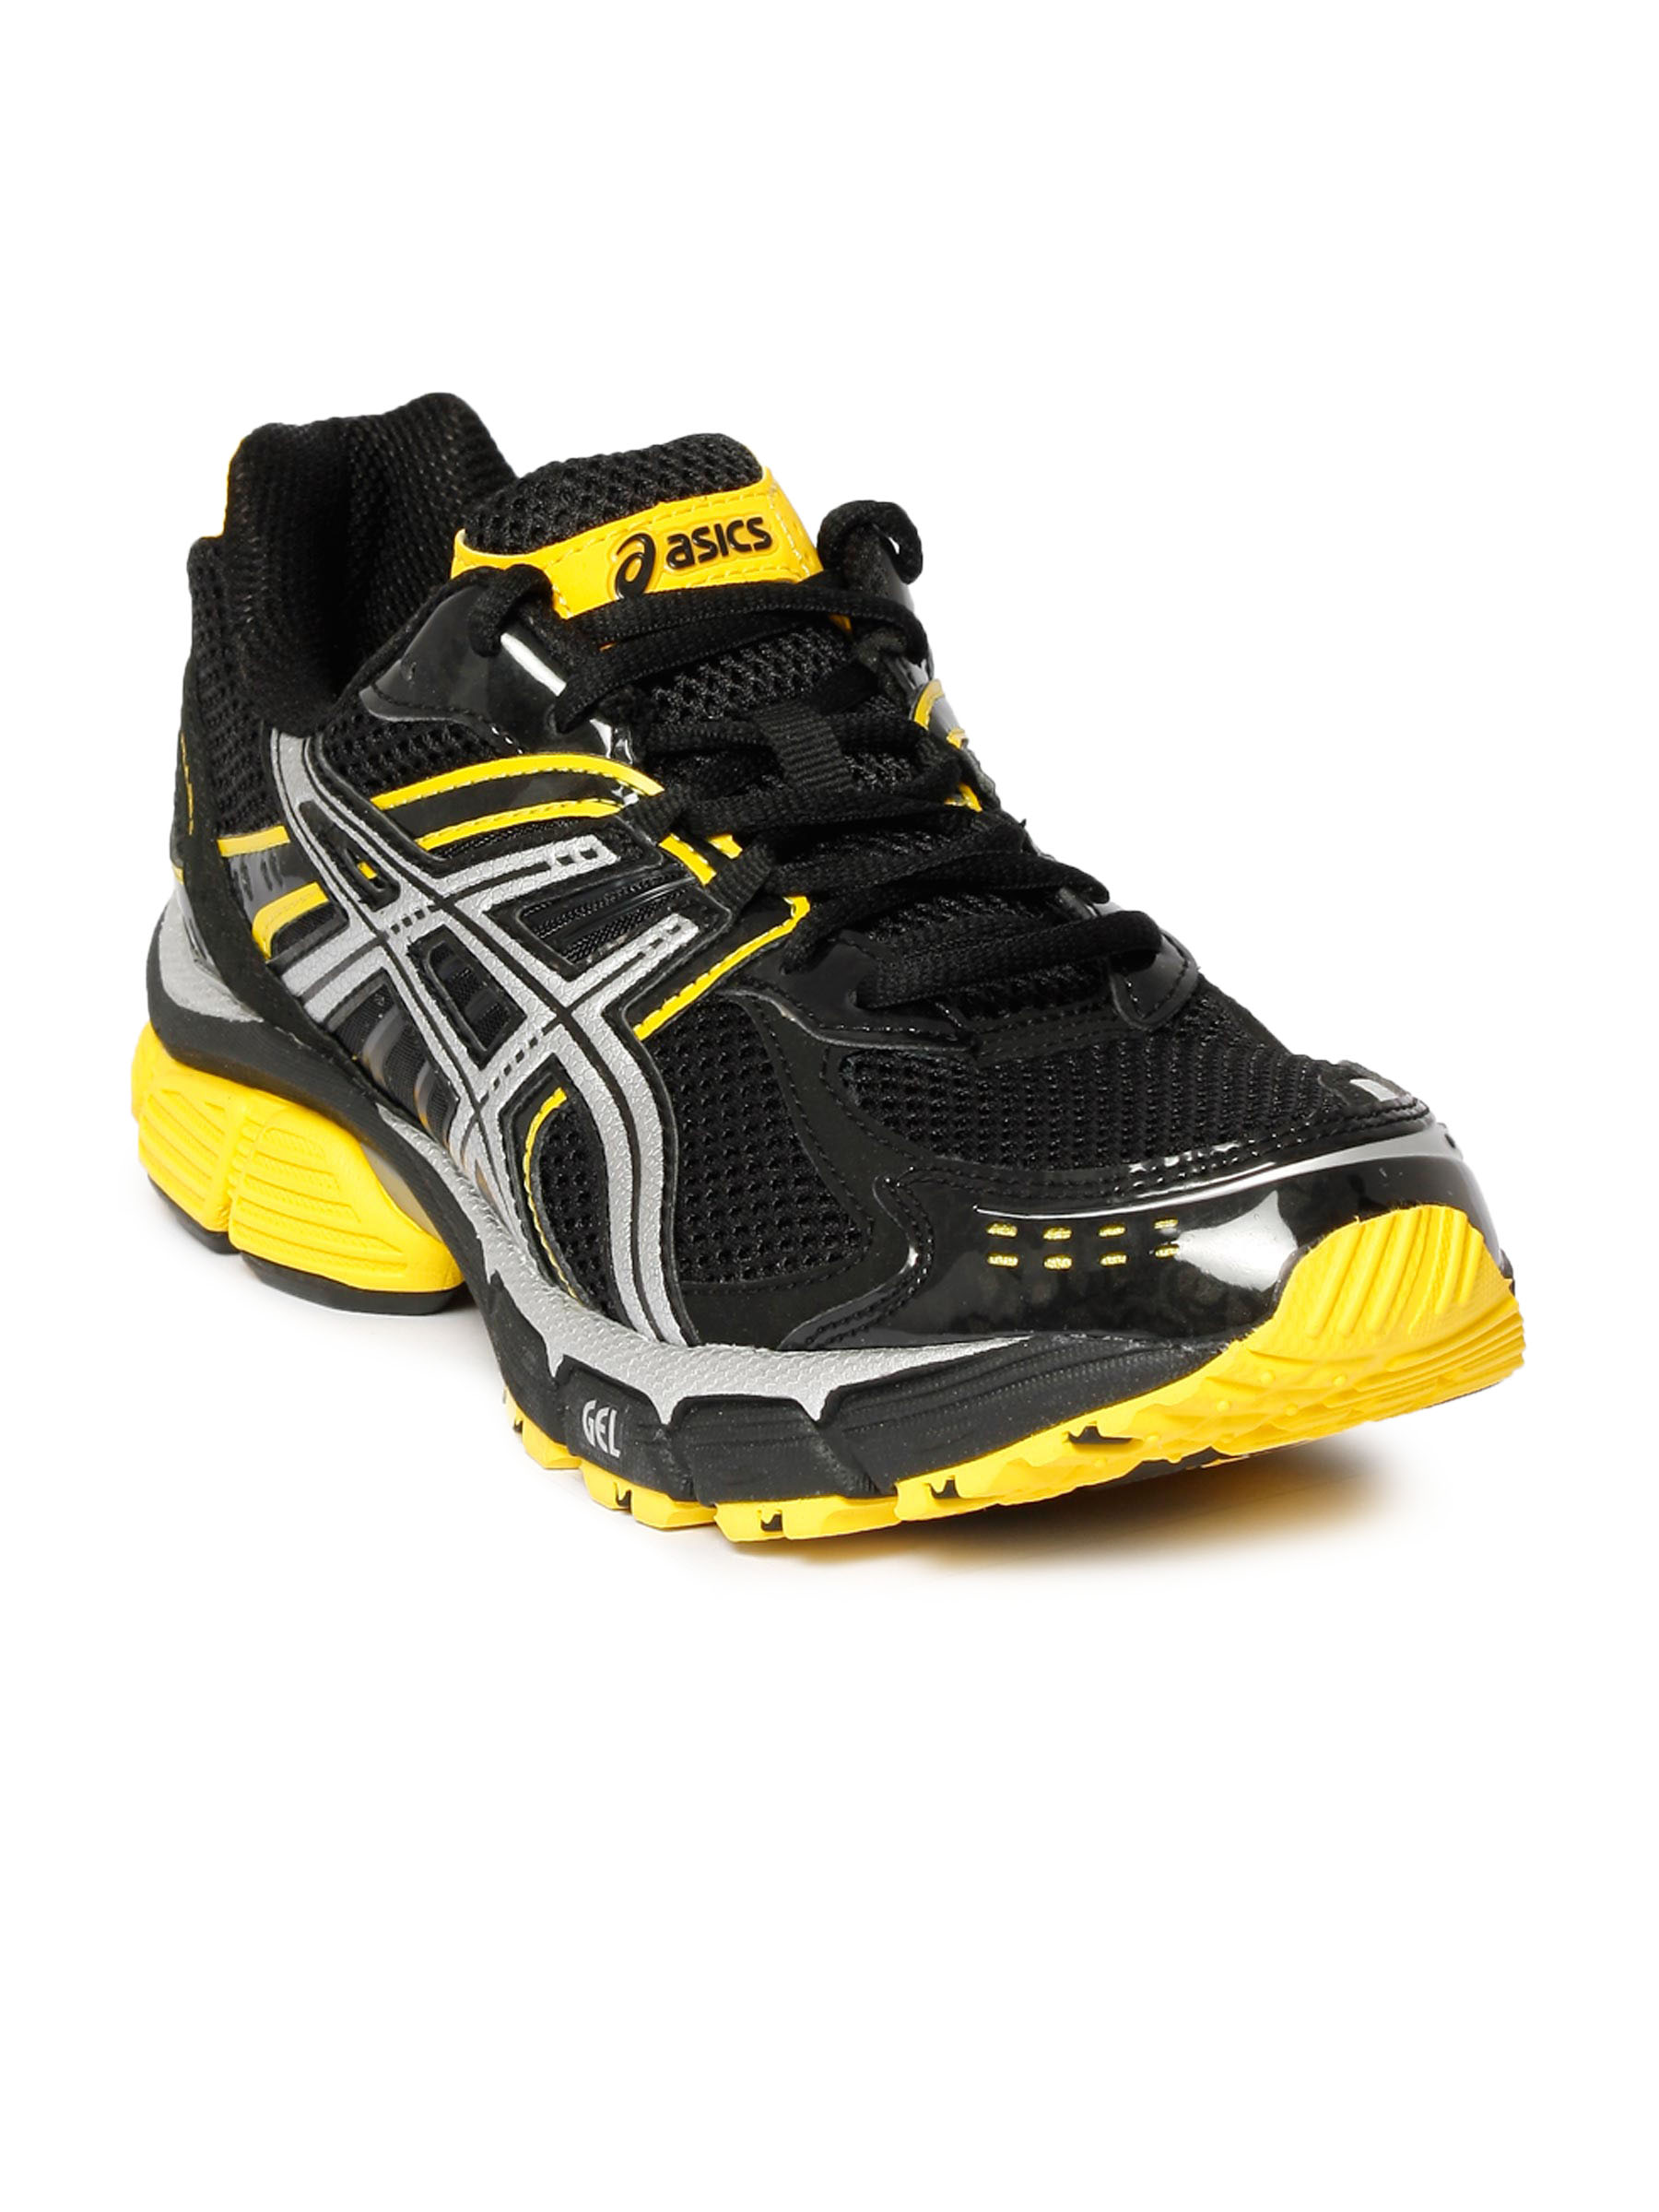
ASICS Men Gel Pulse III Running Black Sports Shoes
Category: Footwear / Shoes / Sports Shoes
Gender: Men
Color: Black
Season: Fall 2011
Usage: Sports